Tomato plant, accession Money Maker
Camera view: vertical (180 deg); turntable rotation: 210 degrees
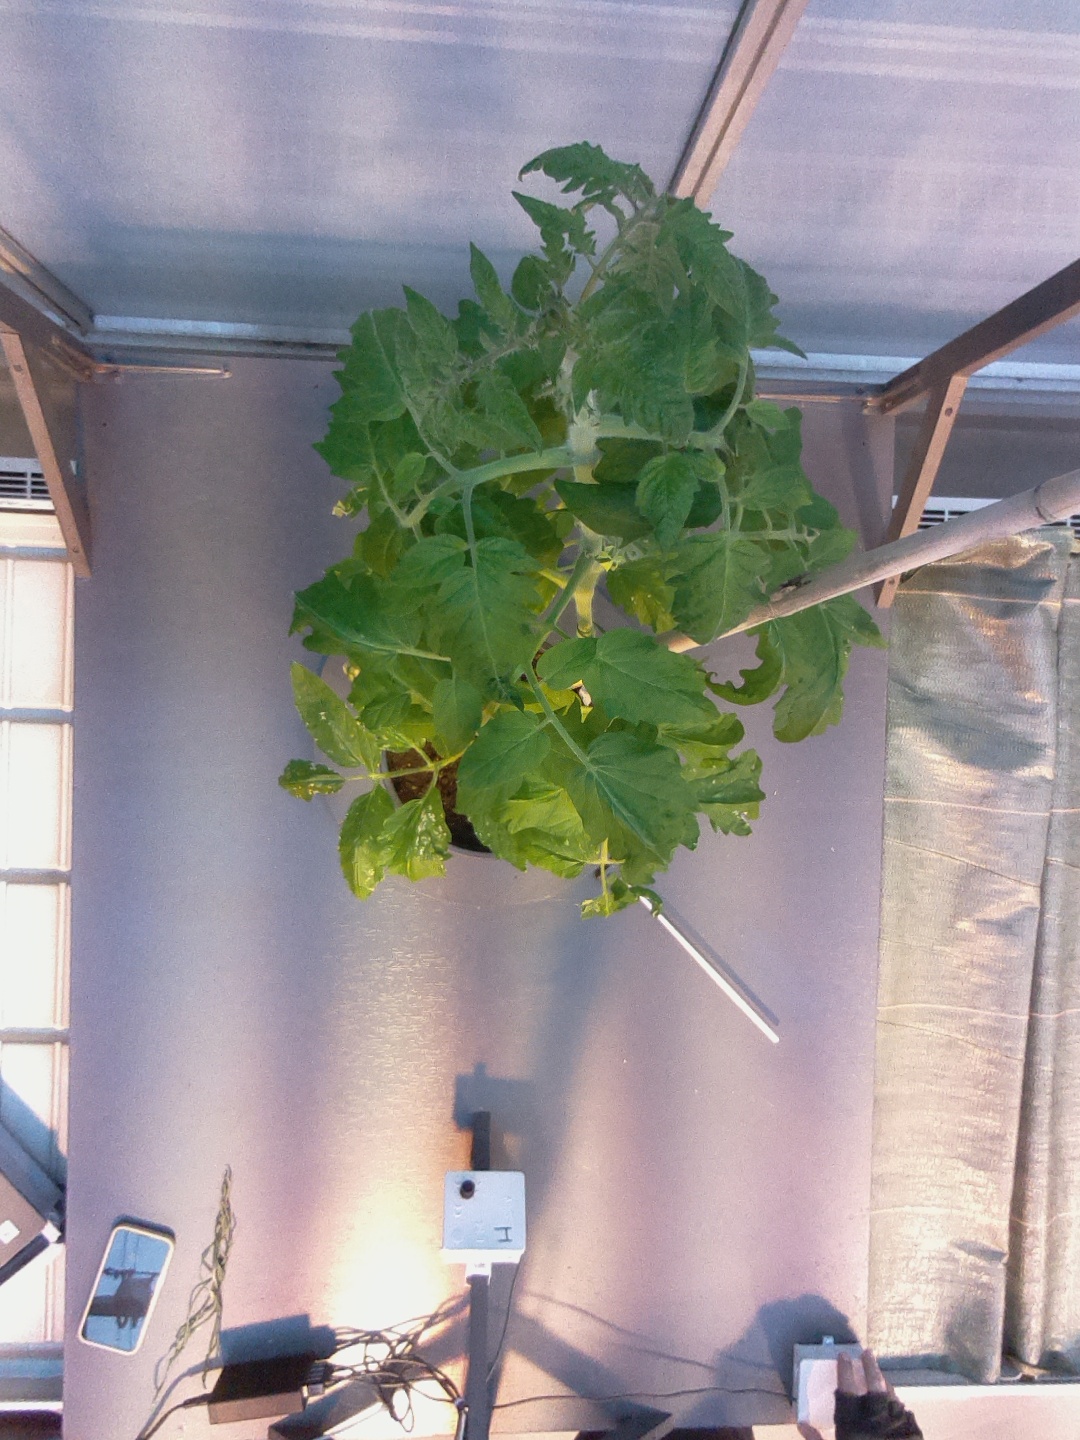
BBCH growth stage 55: 5 inflorescences visible